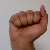
The image shows a hand gesture representing the letter 'A' in Indian Sign Language.